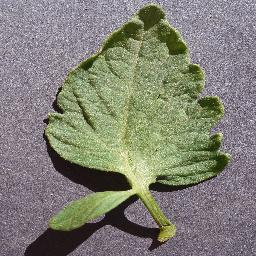
Label: Tomato___healthy